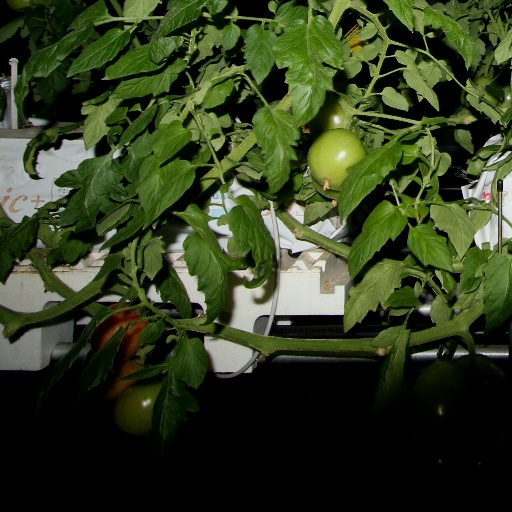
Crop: tomato